Karen Simpson Nikakis

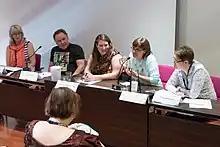
Nikakis, far left, 2017

Karen Simpson Nikakis, known commonly as K. S. Nikakis, is an Australian fantasy author, writer and poet who lives at Melton, who has written the fantasy novel "The Whisper of Leaves" (2007). She was nominated for an Aurealis Awards twice in 2020.